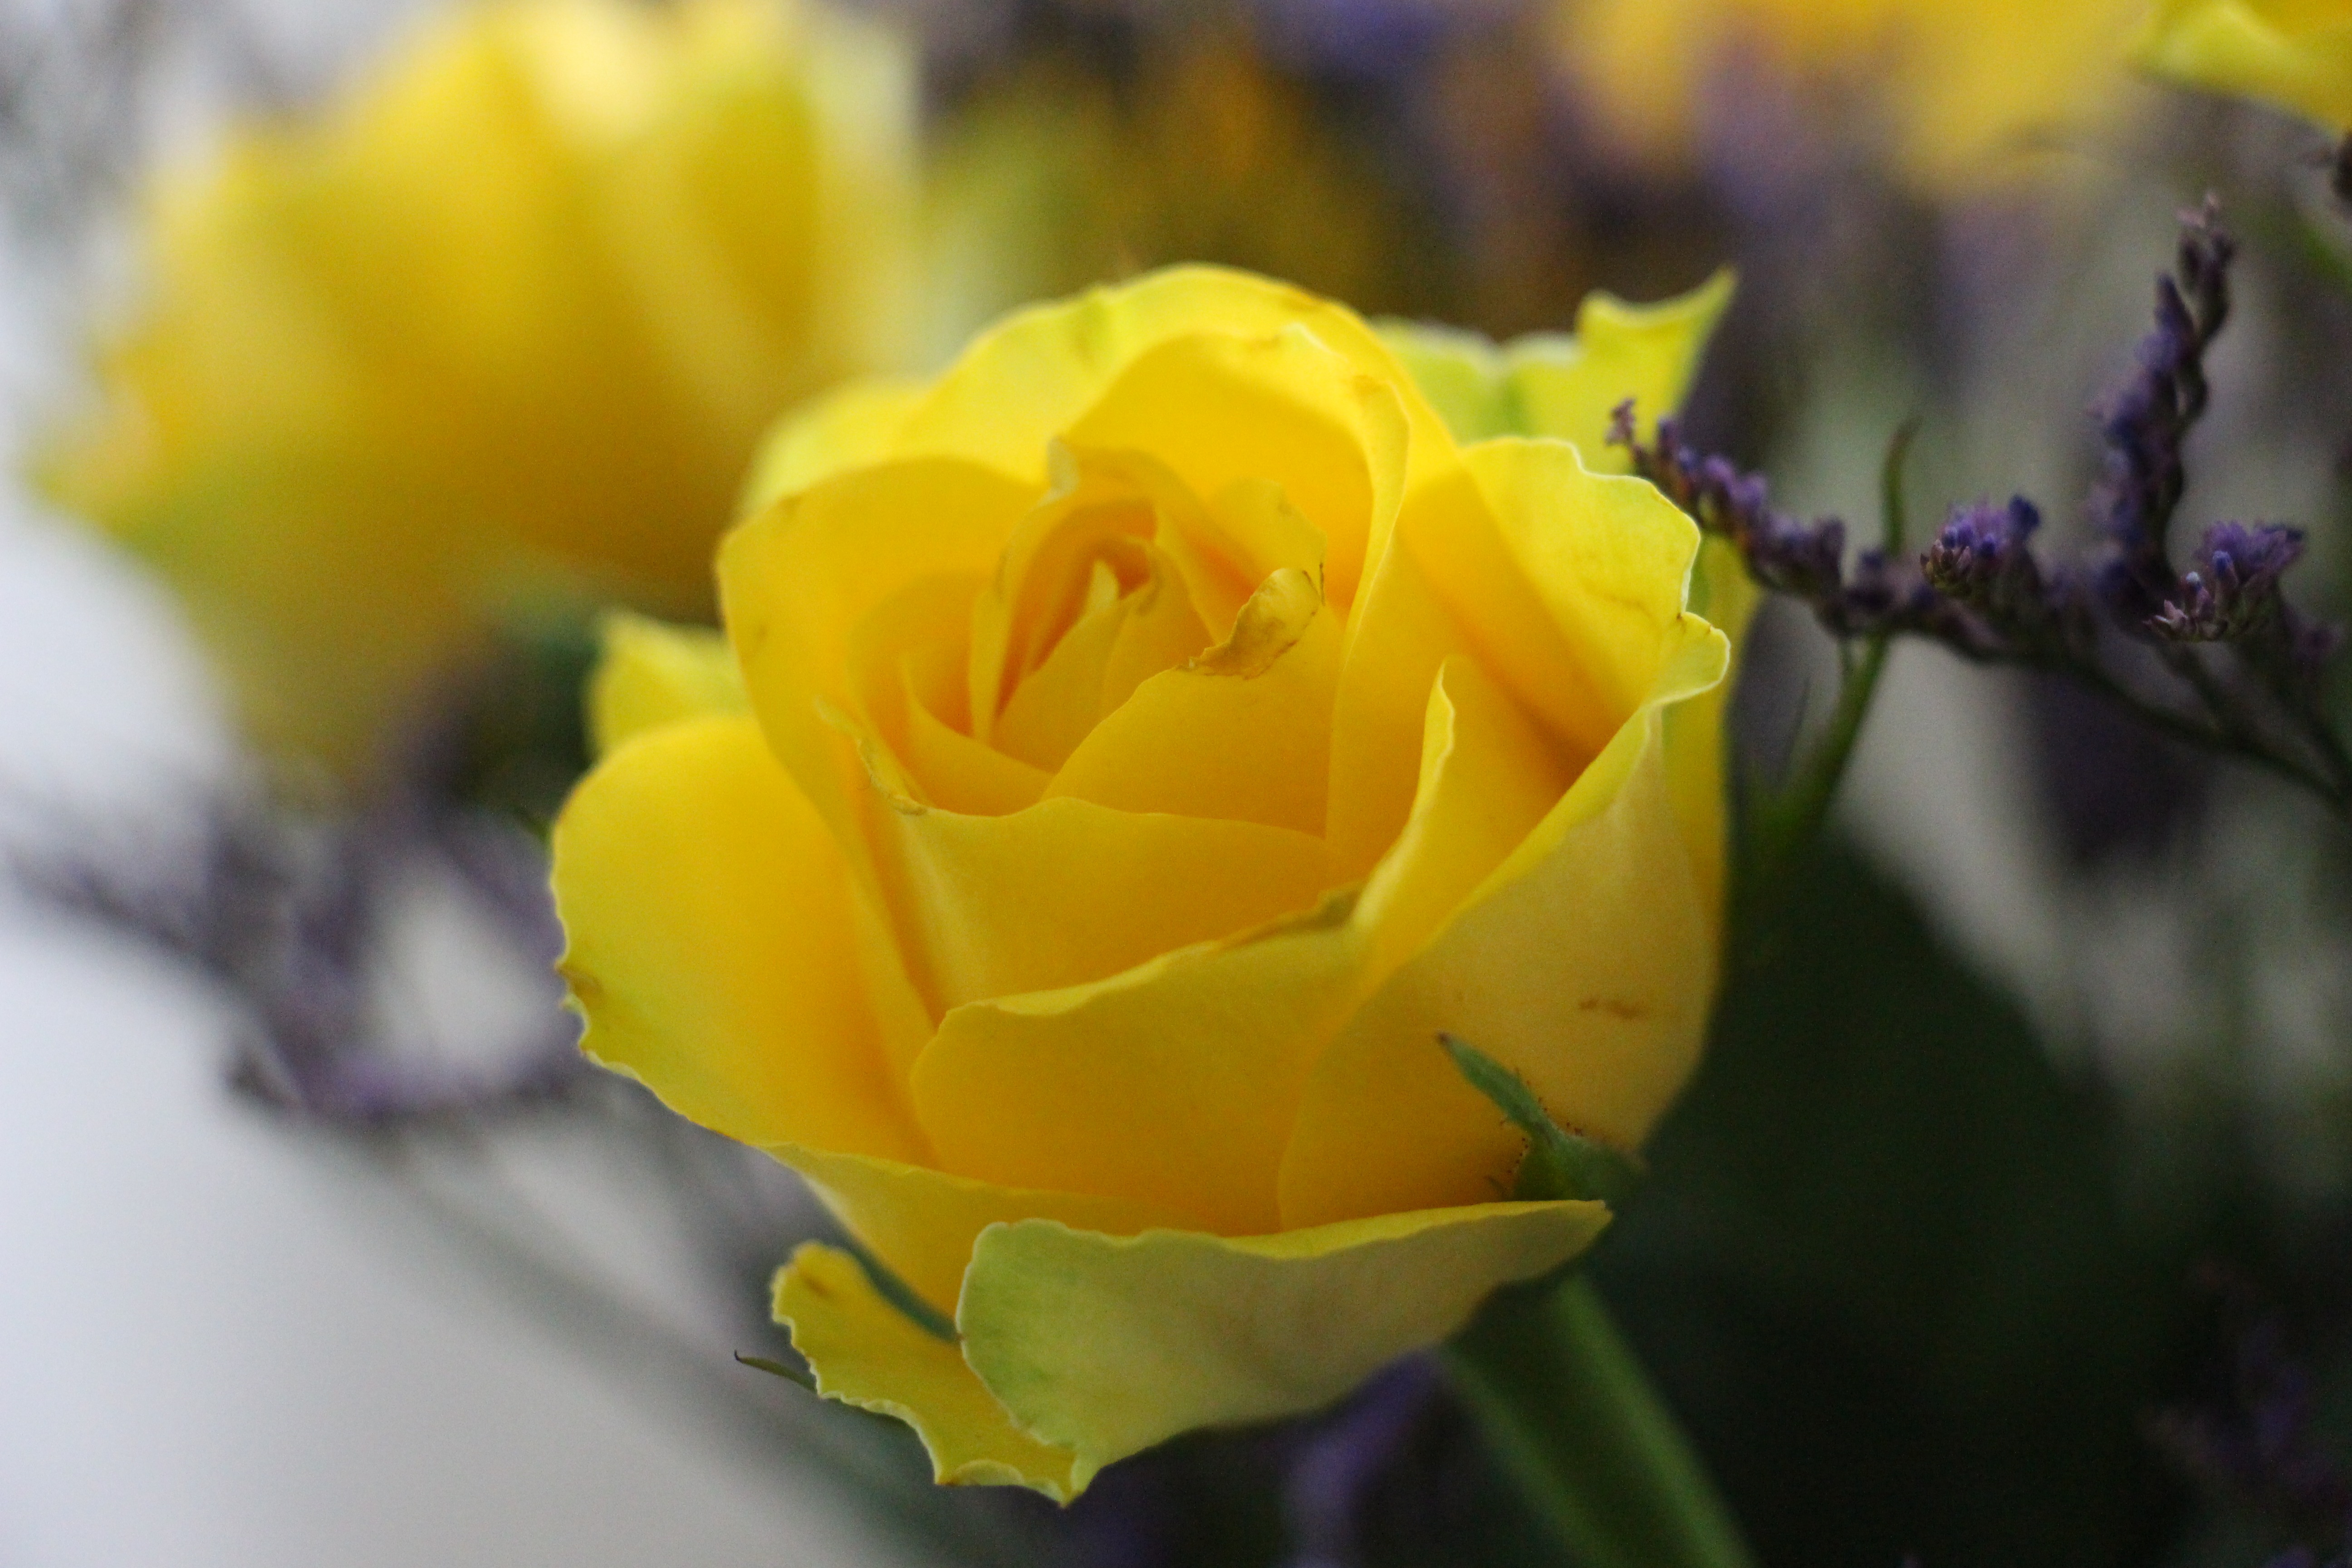
blossom, plant, flower, petal, bloom, summer, rose, macro, yellow, close, flora, yellow flower, flowers, petals, bright, bright yellow, macro photography, flowering plant, rose family, yellowish, plant stem, land plant, austrian briar, close up view yellow